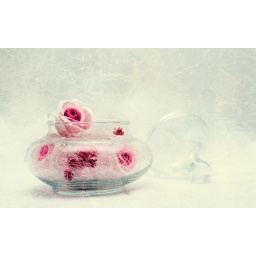
roses in the glass